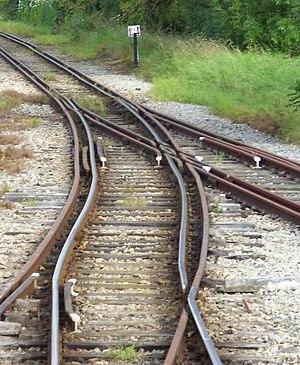
Double écartement (métrique et normal) au CFBS
Une voie à double écartement est une voie ferrée permettant la circulation de matériel roulant à écartements différents sur une même plate-forme. Dans la majorité des cas, les voies à double écartement sont constituées de trois rails identiques alors qu'une voie ordinaire n'en compte que deux. Les deux rails externes sont utilisés pour l'écartement le plus large tandis que l'un des rails extérieurs et un troisième rail, placé entre les deux précédents, permettent les circulations à l'écartement plus réduit. L'une des files de rail est commune aux deux écartements et s'use un peu plus rapidement. Cette configuration de voie ne doit pas être confondue avec le système du troisième rail utilisé pour l'alimentation électrique.